Canterbury Mounted Rifles Regiment

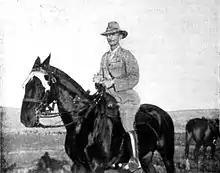
The Commanding Officer Lieutenant-Colonel John Findlay

Raised on 12 August 1914, at the start of the First World War, the Canterbury Mounted Rifles Regiment came from the Canterbury region on the South Island of New Zealand. Commanded by Lieutenant-Colonel John Findlay, it was composed of a headquarters, a machine-gun section and three squadrons, formed from Territorial Force regiments. The New Zealand Territorial Force included a compulsory training system, and the four Military Districts were required to supply a mounted regiment for the New Zealand Expeditionary Force. To meet that obligation, the Territorial Force regiments each provided a squadron, which kept their own regimental badges and traditions. The regiment's squadrons came from the 1st Mounted Rifles (Canterbury Yeomanry Cavalry) (1st Squadron), the 8th (South Canterbury) Mounted Rifles (8th Squadron) and the 10th (Nelson) Mounted Rifles (10th Squadron). The establishment was fixed at twenty-six officers and 523 other ranks, who used 528 riding horses, seventy-four draught horses and six pack horses. Each squadron, of 158 men, had a field headquarters and four troops. The Machine-Gun Section, with two Maxim Guns, had one officer, twenty-six other ranks, twenty riding horses and sixteen draught horses. Even though the regiment used horses, they were not cavalry but mounted infantry, and expected to ride to the battlefield, dismount and then fight as traditional infantry. Attached to, but not part of, the regiment were medical and veterinary officers, an artificer, three more other ranks and another eighteen horses. The regiment was assigned to the New Zealand Mounted Rifles Brigade, serving alongside two other regiments: the Auckland Mounted Rifles and the Wellington Mounted Rifles.